Redoshi

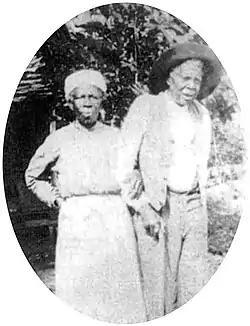
Redoshi and her husband

After the ship reached Mobile, Mobile County, Alabama, where Meaher lived, Redoshi was sold with her husband to Washington Smith, a planter in Dallas County, Alabama, about west of Selma. Smith was a wealthy man who owned a big plantation in Bogue Chitto. He also had a townhouse in Selma and was among the founders of the Bank of Selma. He renamed her "Sally Smith" and put her to work in the fields and sometimes the big house. Apparently, two of the Dahomey warriors who had kidnapped Redoshi and her kinfolk were also taken captive after boarding the ship to mock the captives and did not notice when it set sail until being told by Captain Foster that they too were going to be transported to America. They worked alongside Redoshi in the fields, and she never forgave them.